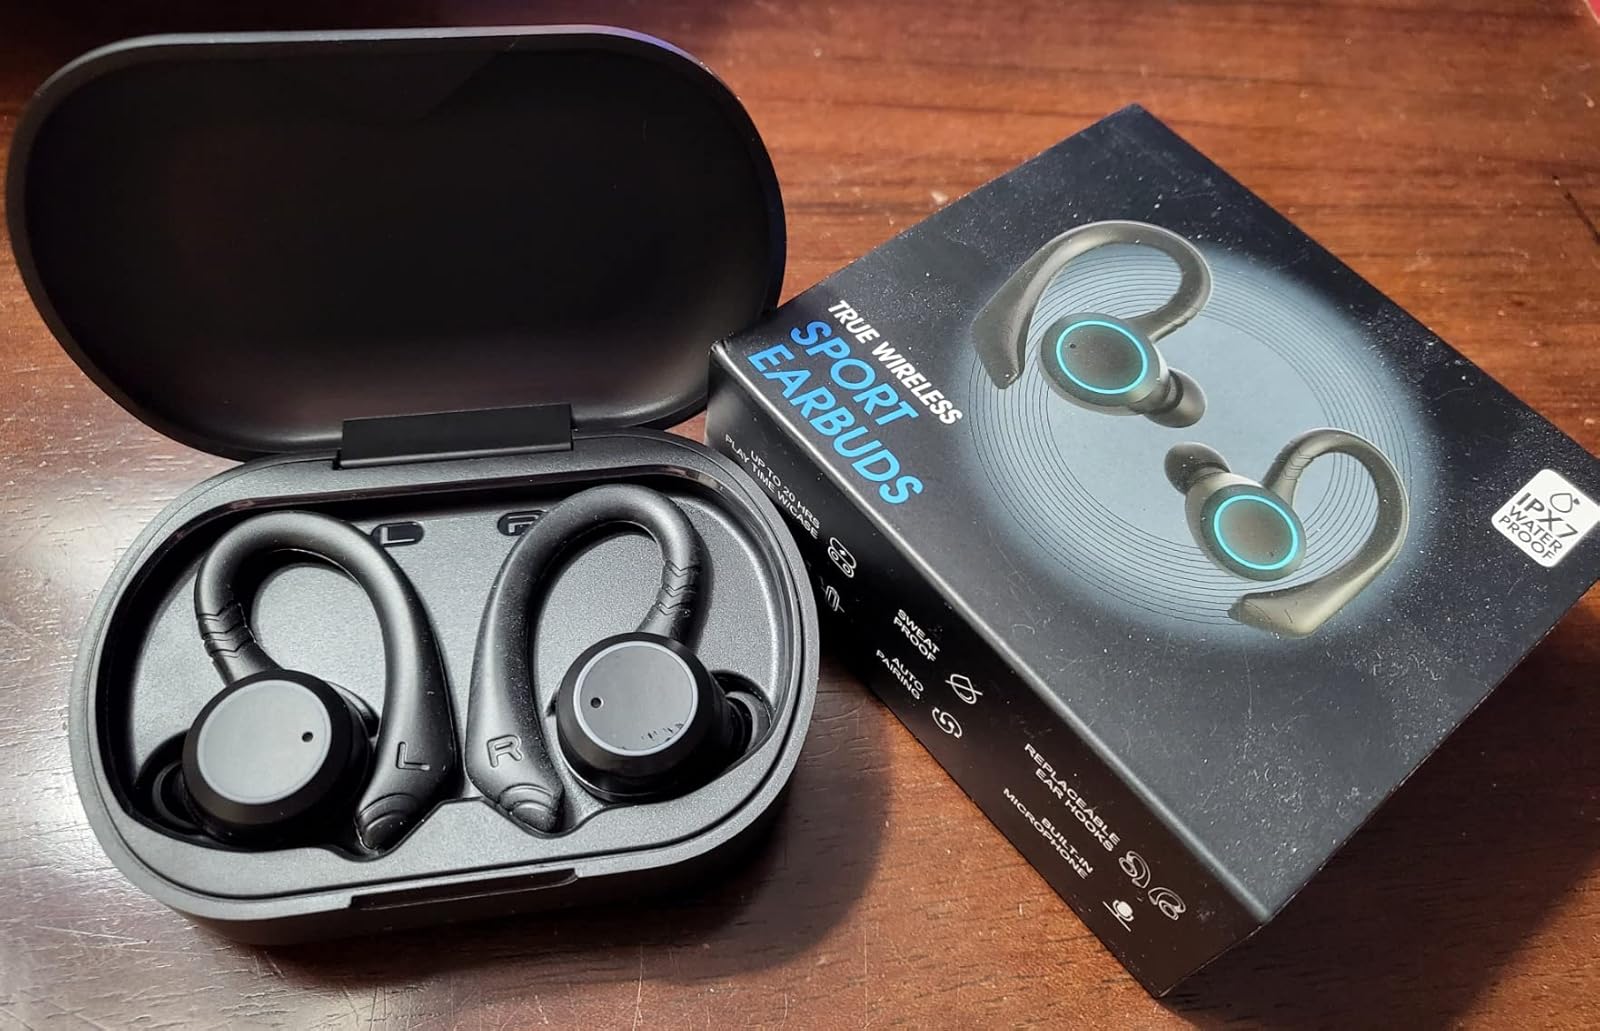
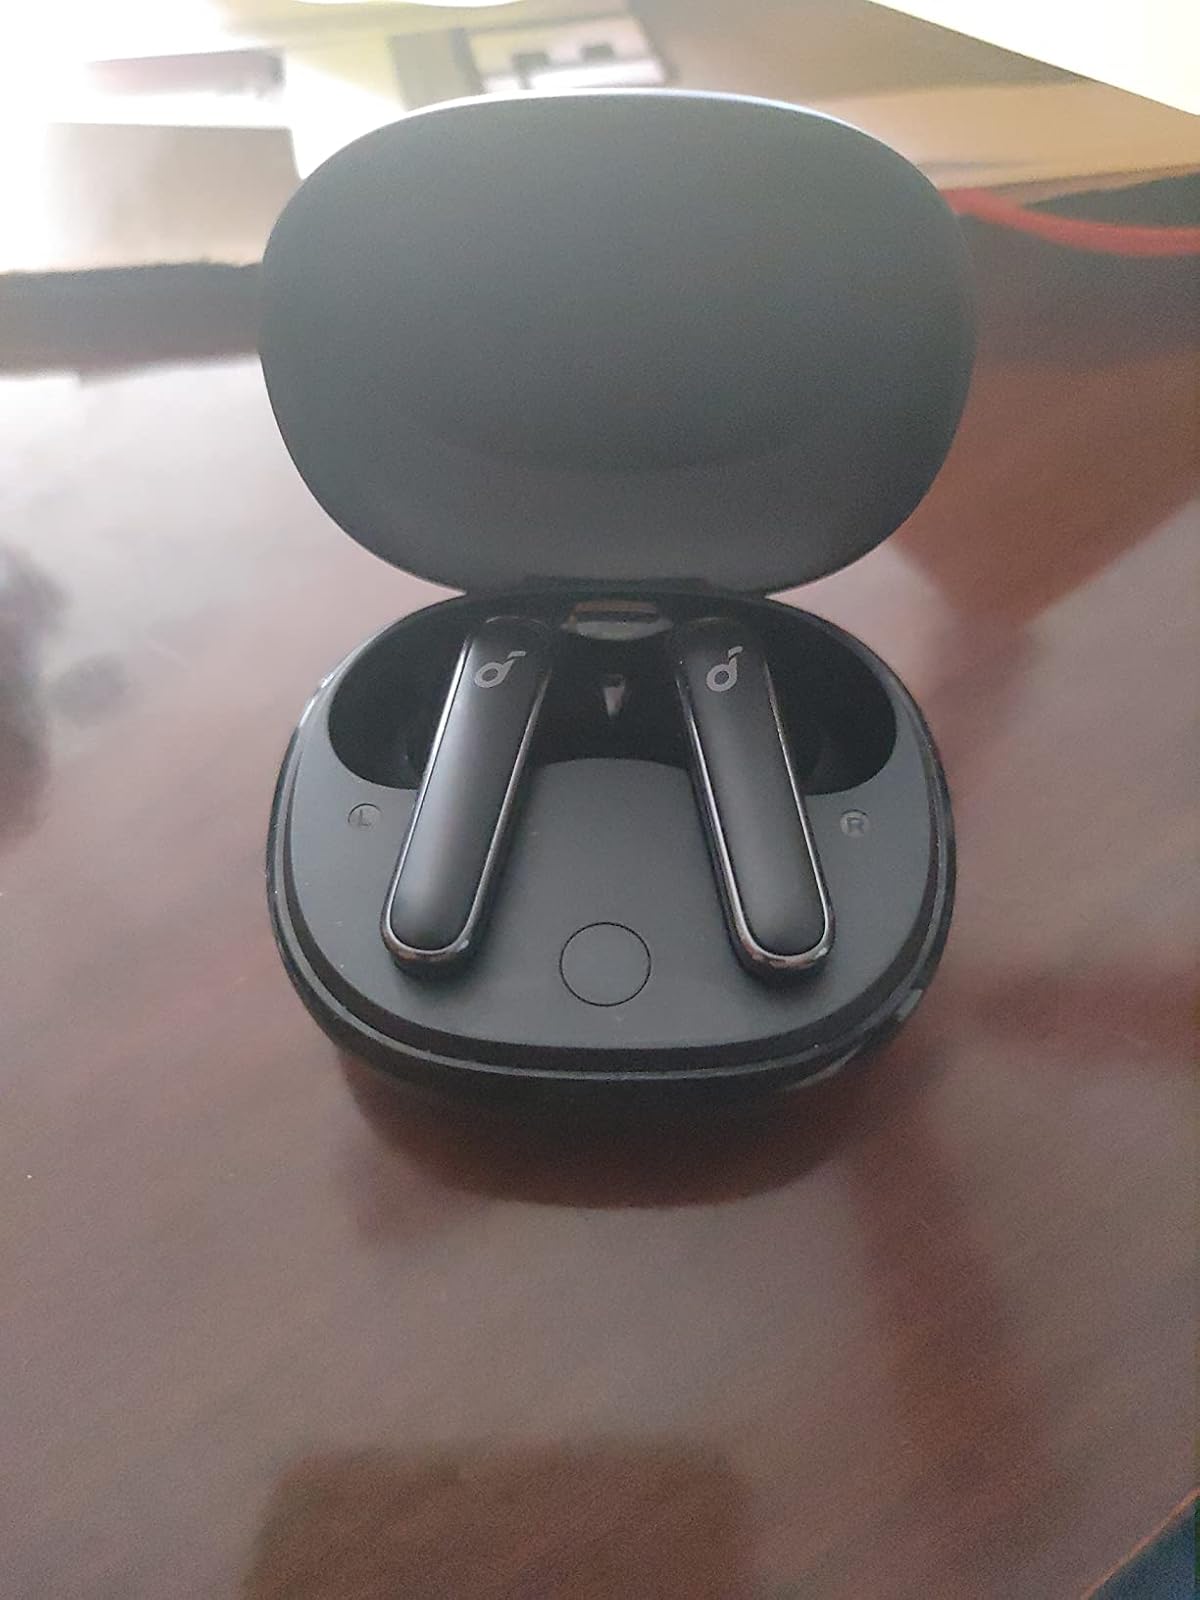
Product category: earbuds
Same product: no